Bruce Springsteen

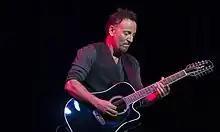
Springsteen performing during the Stand Up for Heroes special in 2014

Springsteen's 17th studio album, "Wrecking Ball", was released in March 2012. The album consists of eleven tracks plus two bonus tracks. Three songs previously only available as live versions, "Wrecking Ball", "Land of Hope and Dreams", and "American Land", appear on the album. "Wrecking Ball" became Springsteen's tenth No. 1 album in the U.S., tying him with Elvis Presley for third most No. 1 albums of all time, behind the Beatles (19) and Jay Z (12) as of 2009. The supporting Wrecking Ball Tour shortly after its release. On July 31, 2012, in Helsinki, Finland, Springsteen performed his longest concert at four hours and six minutes with 33 songs.